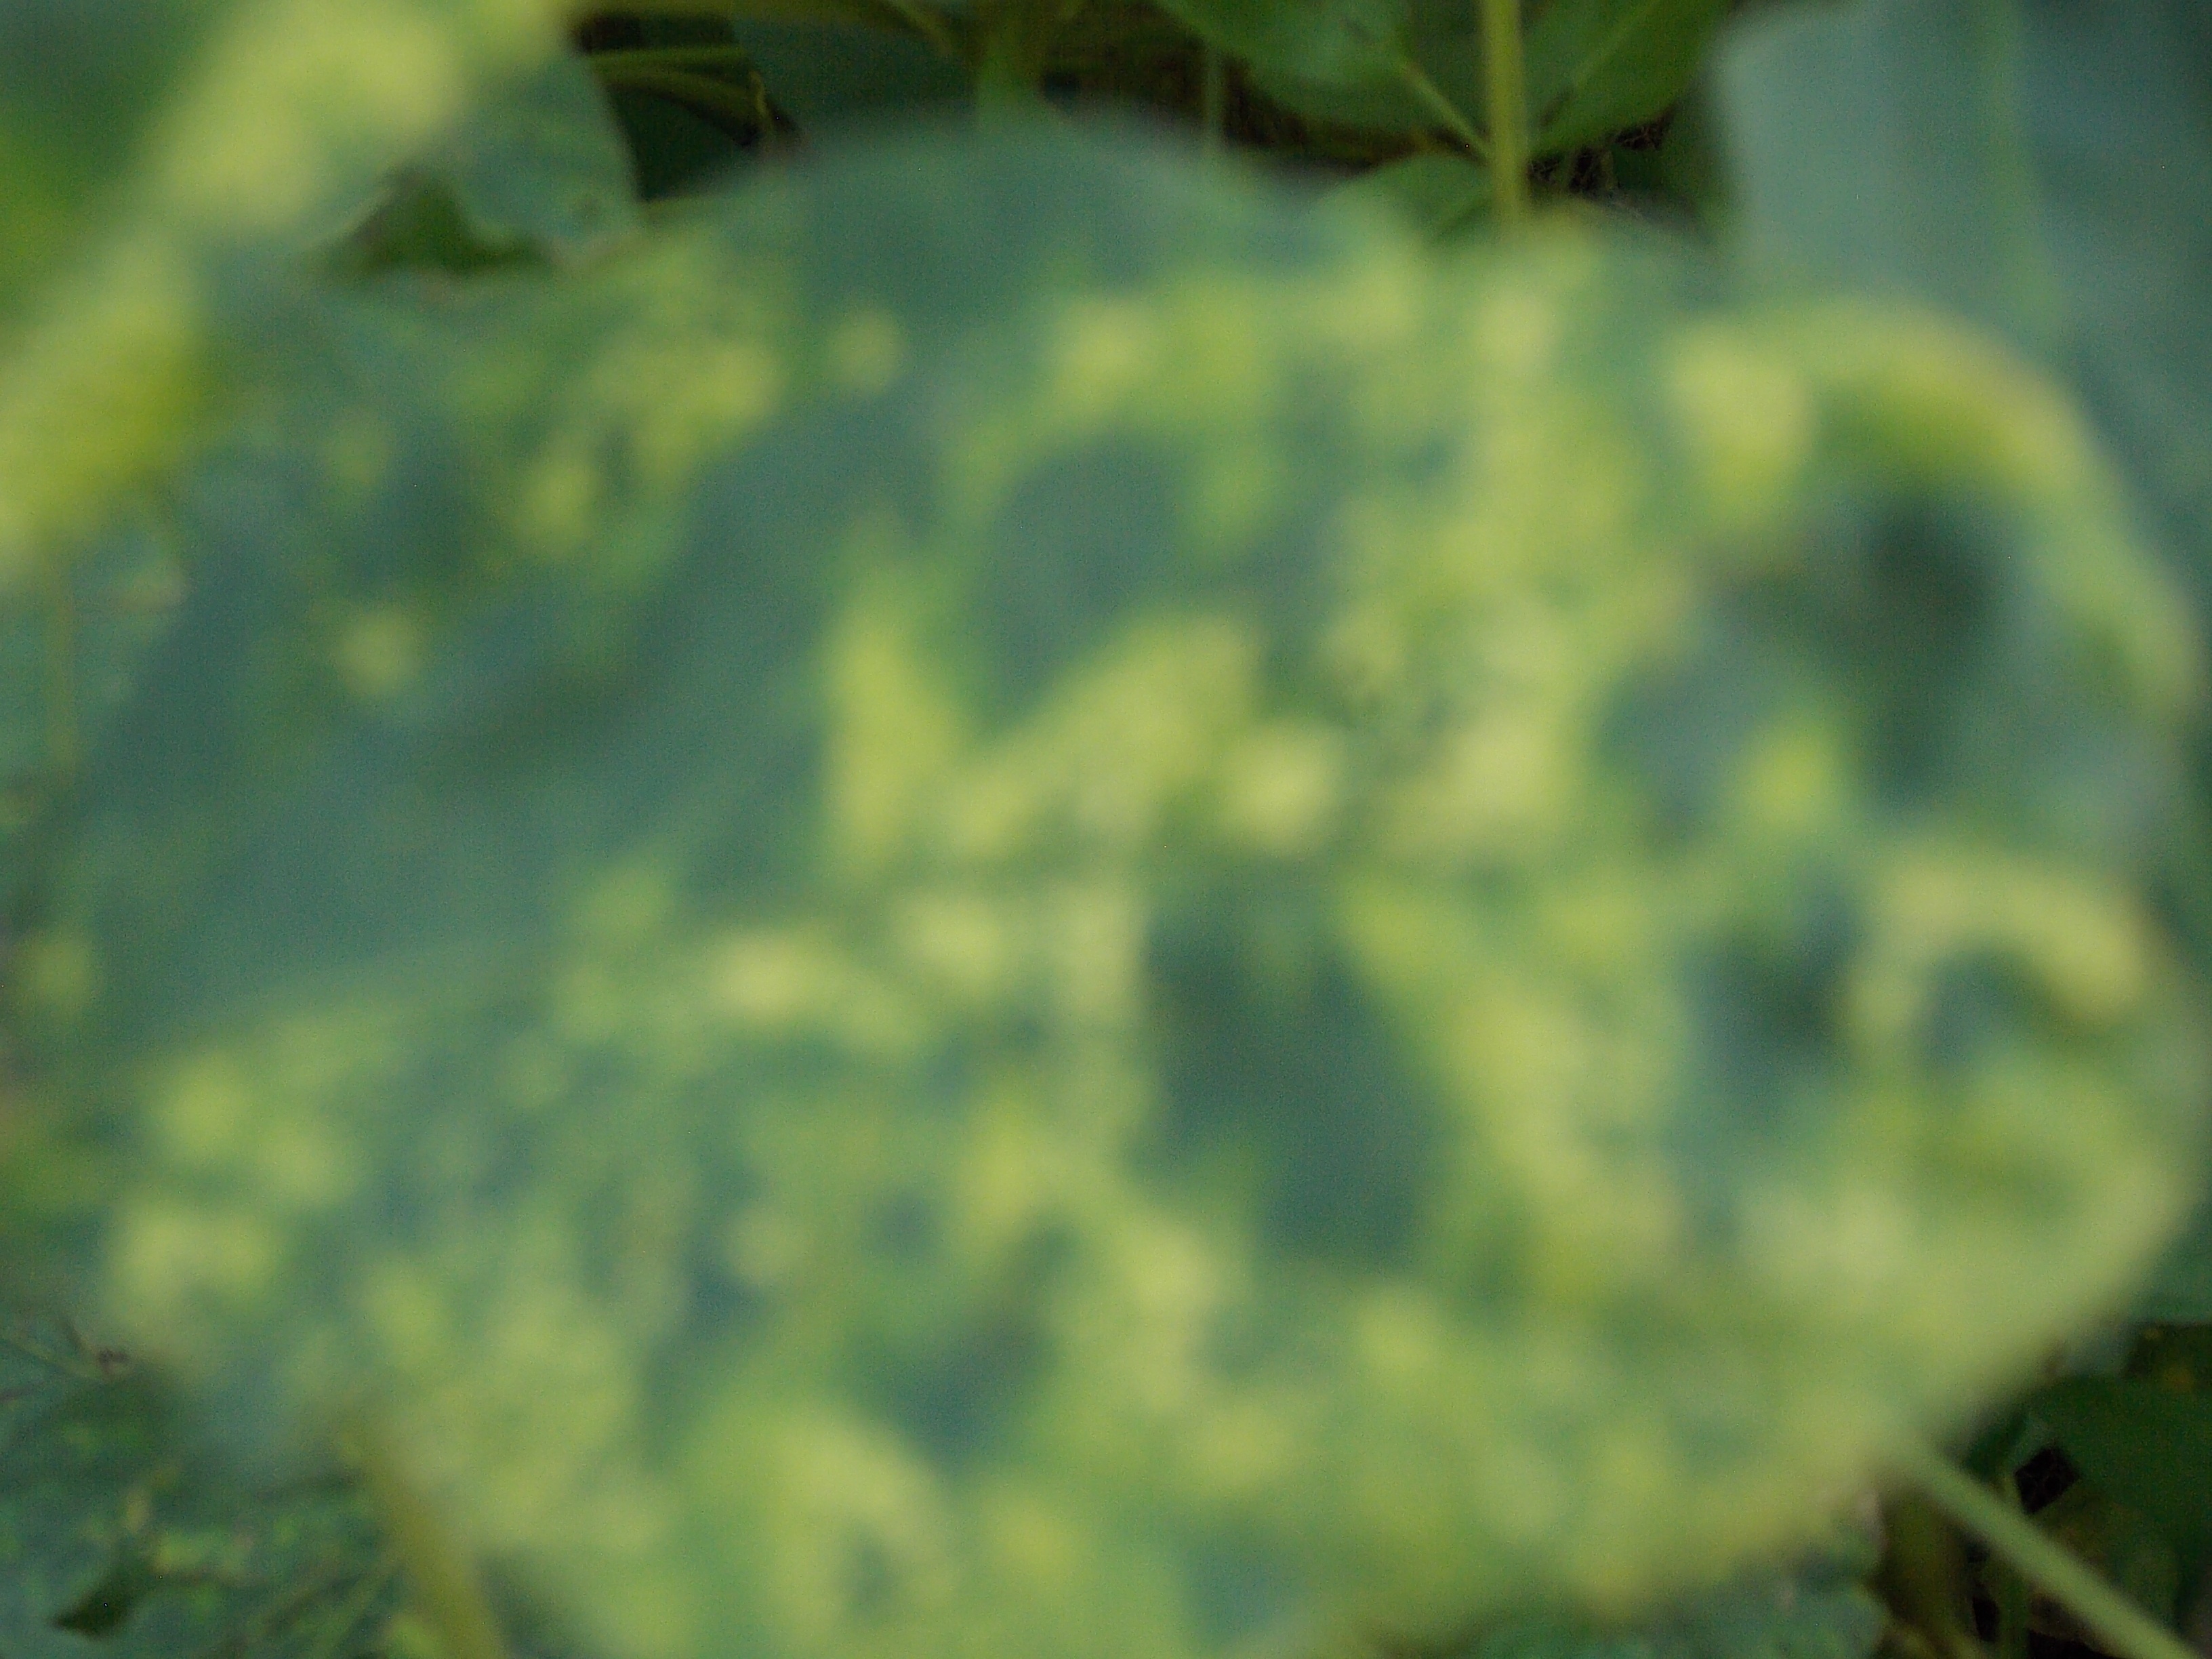
Label: Disease